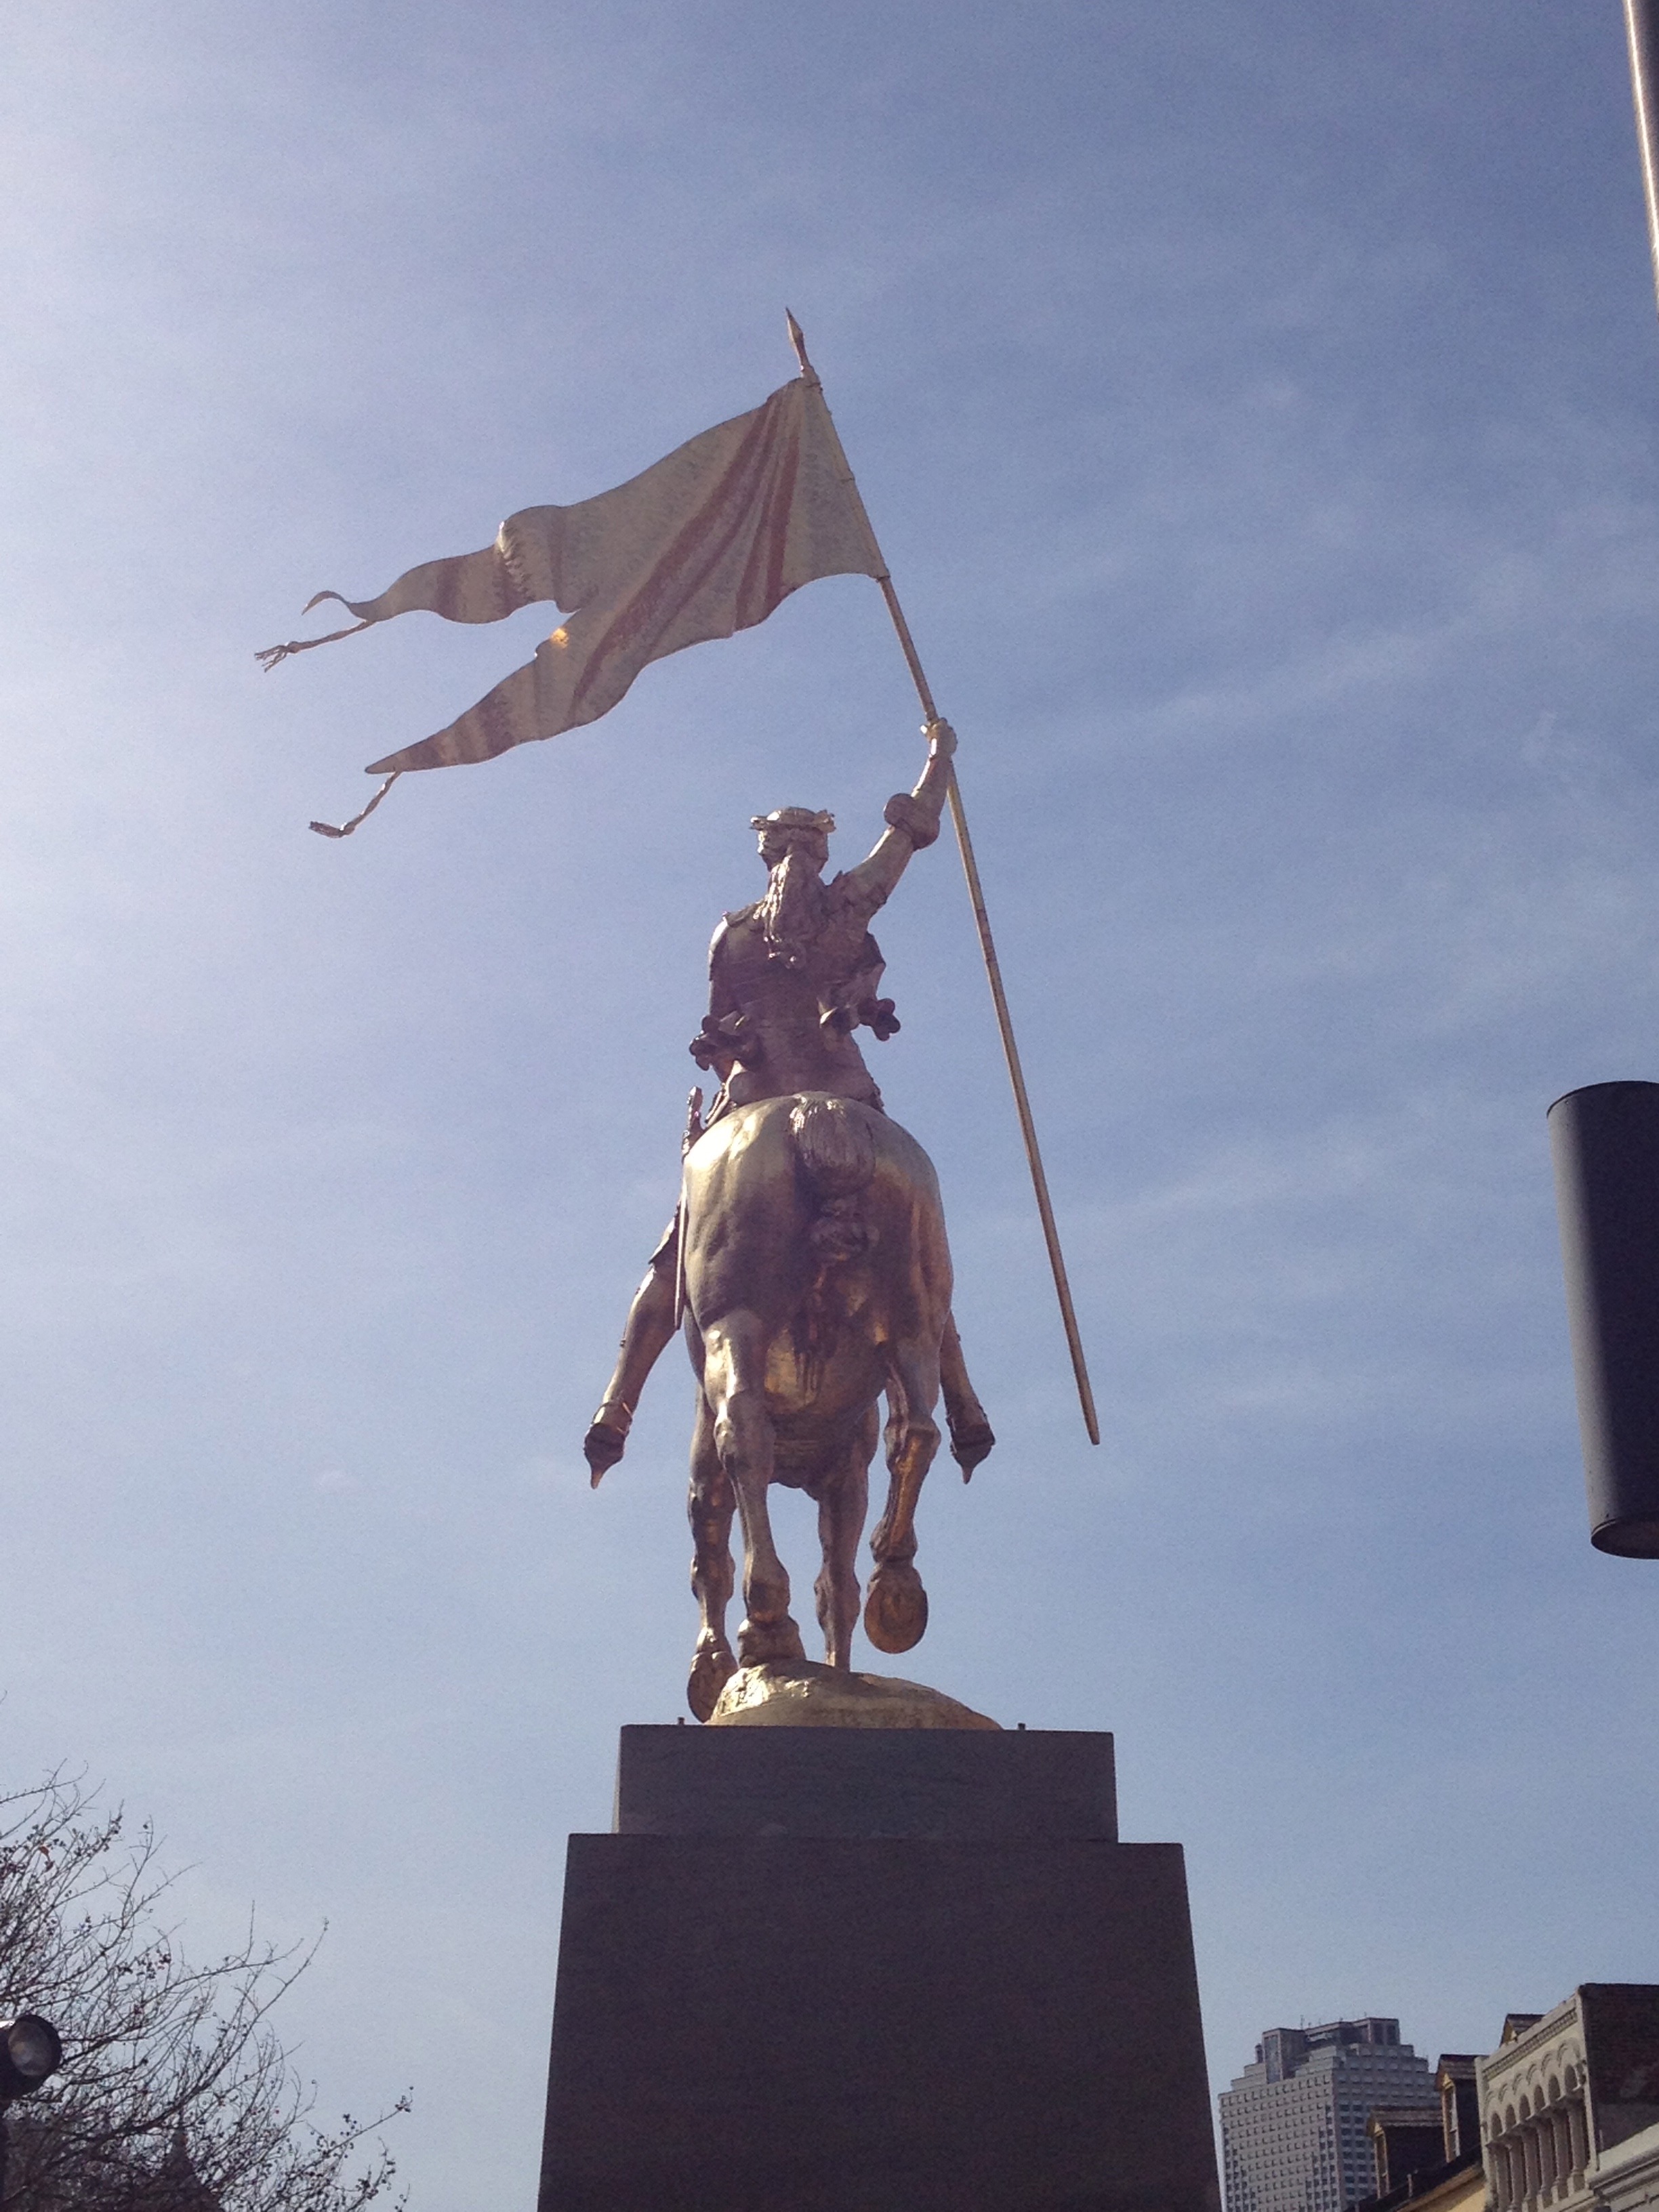
monument, statue, flag, sculpture, memorial, orleans, golden statue, new orleans, joan of arc, heroine, atmosphere of earth, folk heroine